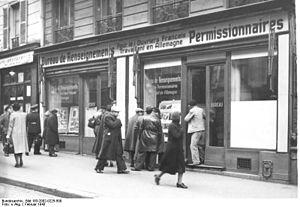
Paris subit l'occupation allemande entre le 14 juin 1940 et le 24 août 1944. Cette occupation se caractérise par la pénurie, la dictature de l'occupant et les rafles de Juifs, comme celle du Vél’ d’Hiv’.
La rue du Faubourg-Saint-Denis est une voie du 10ᵉ arrondissement de Paris située dans le prolongement de la rue Saint-Denis au sud ; elle conduit à la basilique de Saint-Denis au nord.